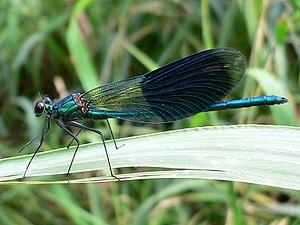
Les zygoptères forment un sous-ordre d'insectes appelés en français demoiselles. On les distingue des libellules au sens strict, surtout par leur corps plus grêle et leurs ailes généralement repliées au repos. Ils appartiennent à la sous-classe des ptérygotes, infra-classe des paléoptères, ordre des odonates.